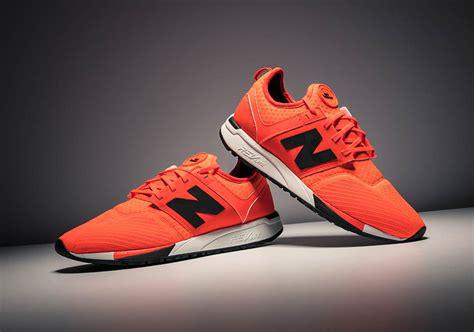
Brand: New
Model: Balance 247